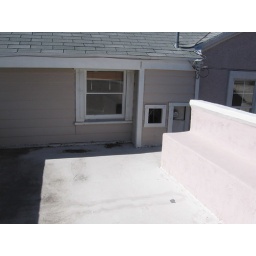
meditation patio (kitchen window over the sink looks onto it)